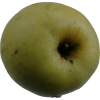
Label: Apple 13